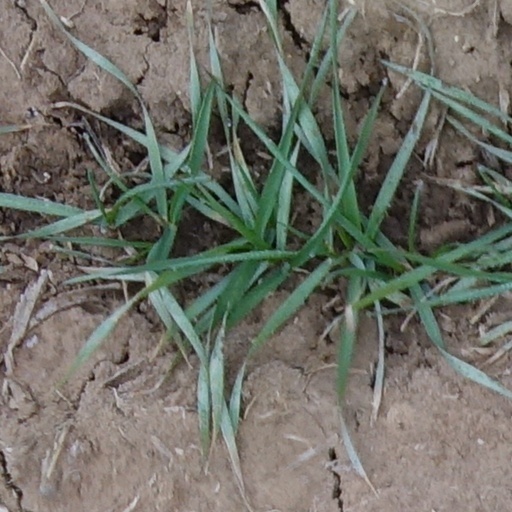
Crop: wheat